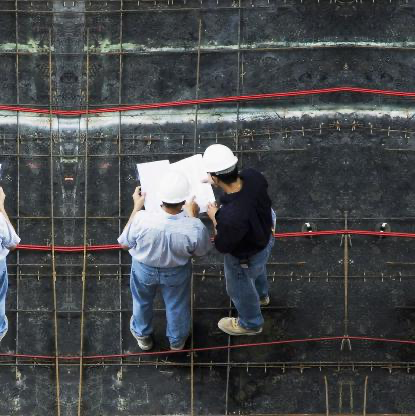
Objects in the image:
label: helmet
label: helmet